Ninjutsu

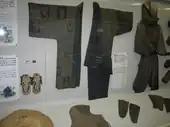
Kuro shozoku ninja costume and waraji (sandals). The image of the ninja costume being black is strong. However, in reality, ninjas wore navy blue-dyed farmers' working clothes, which were also believed to repel vipers.

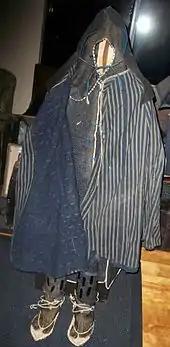
Antique Japanese "gappa" (travel cape) and cloth "zukin" (hood) with "kusari" (chain armour) concealed underneath

While the image of a ninja clad in black garb ("shinobi shōzoku") is prevalent in popular media, there is no hard evidence for such attire. It is theorized that, instead, it was much more common for the ninja to be disguised as civilians. The popular notion of black clothing may be rooted in artistic convention; early drawings of ninja showed them dressed in black to portray a sense of invisibility.; Turnbull uses the name "Buke Meimokushō", an alternate reading for the same title. This convention may have been borrowed from the puppet handlers of "bunraku" theater, who dressed in total black in an effort to simulate props moving independently of their controls. However, it has been put forward by some authorities that black robes, perhaps slightly tainted with red to hide bloodstains, was indeed the sensible garment of choice for infiltration.